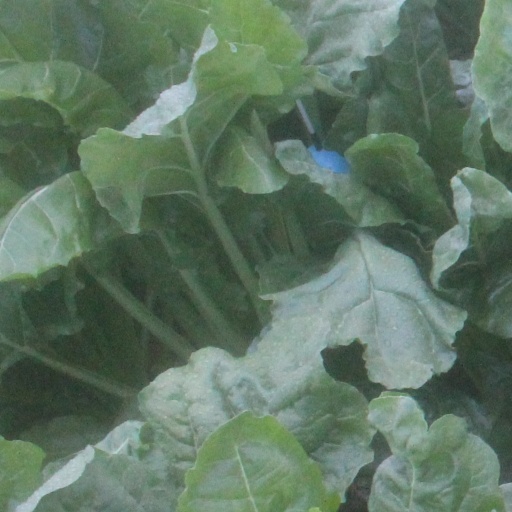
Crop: sugar beet